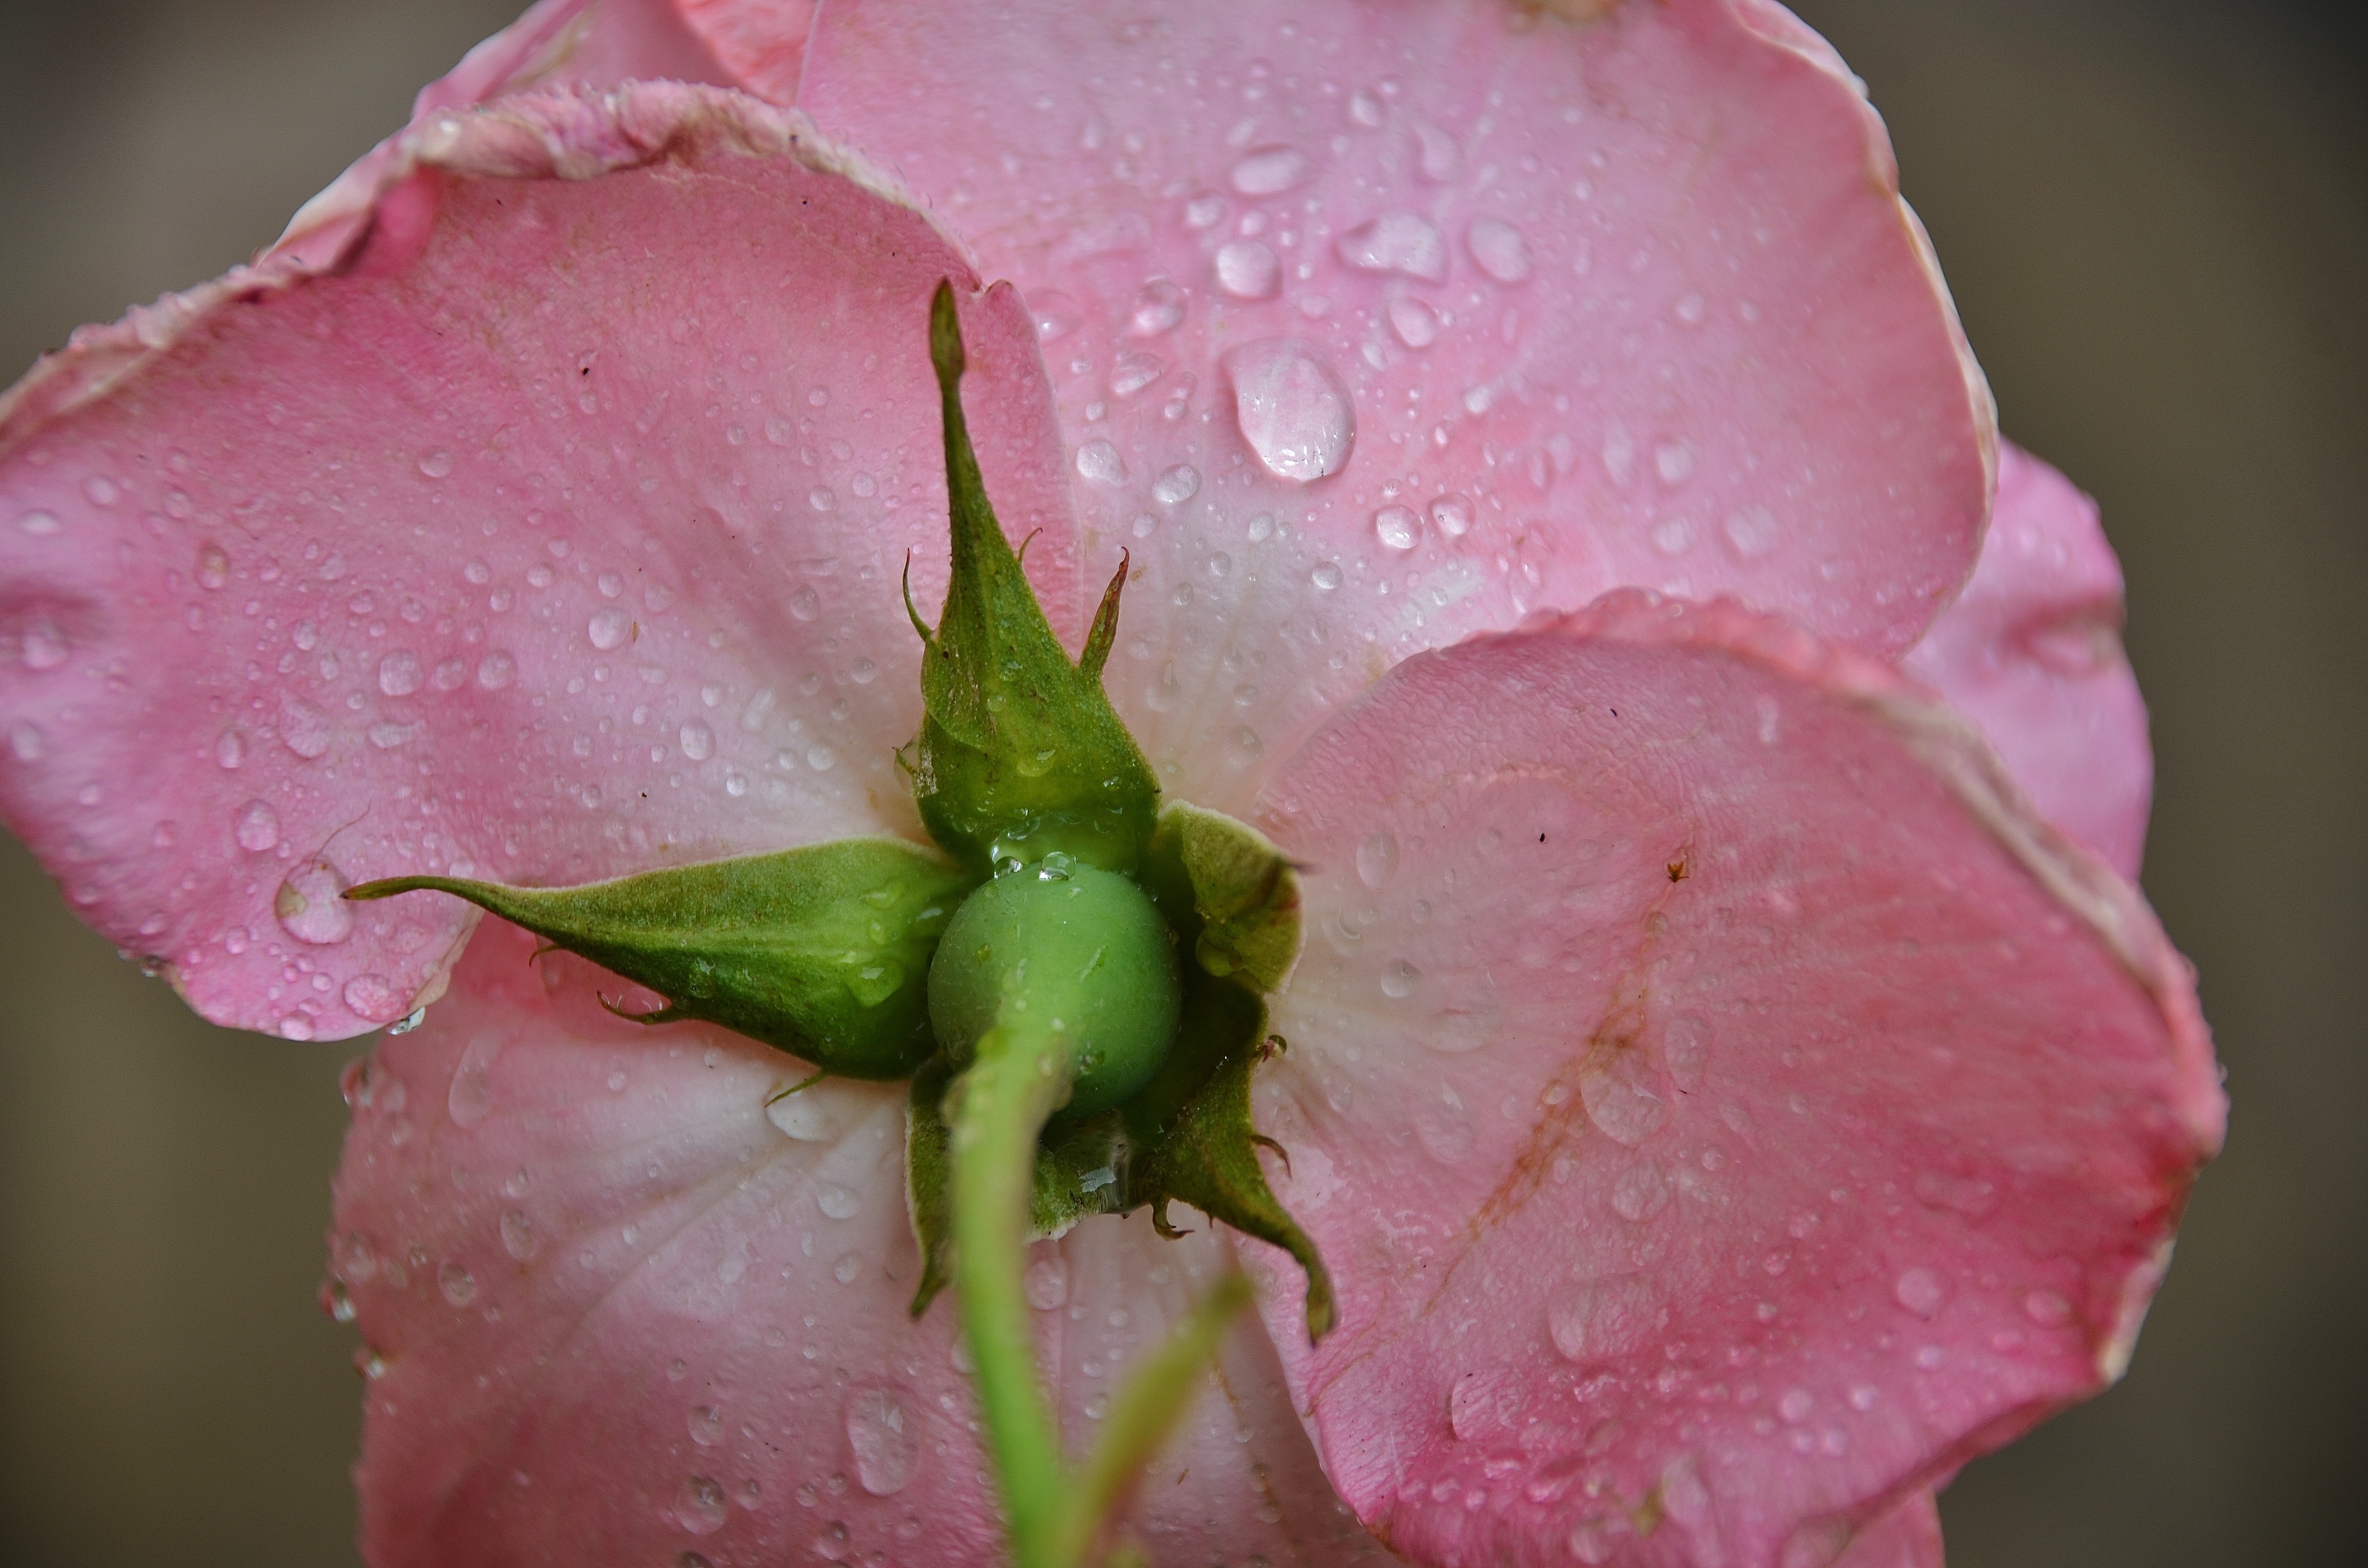
nature, blossom, plant, photography, leaf, flower, petal, rose, red, pink, flora, close up, roses, moisture, macro photography, flowering plant, garden roses, rose family, plant stem, land plant